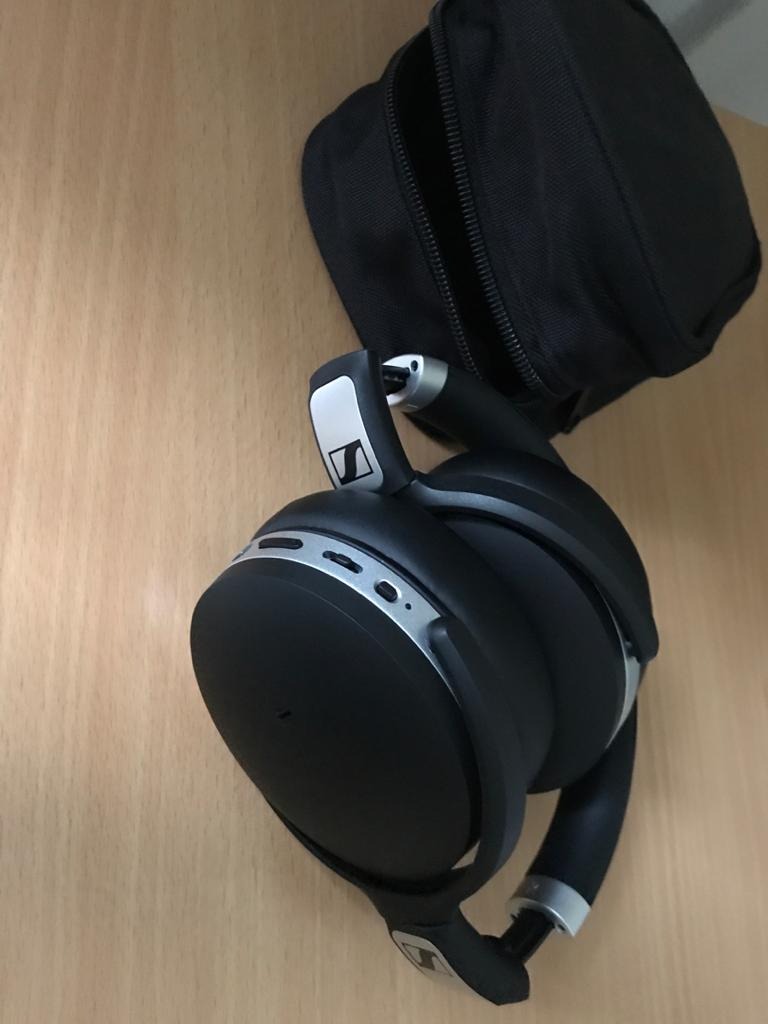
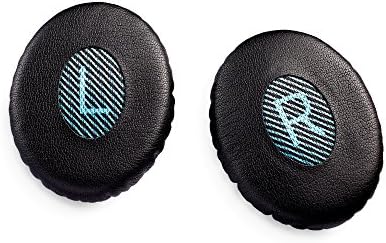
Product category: headphones
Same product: no